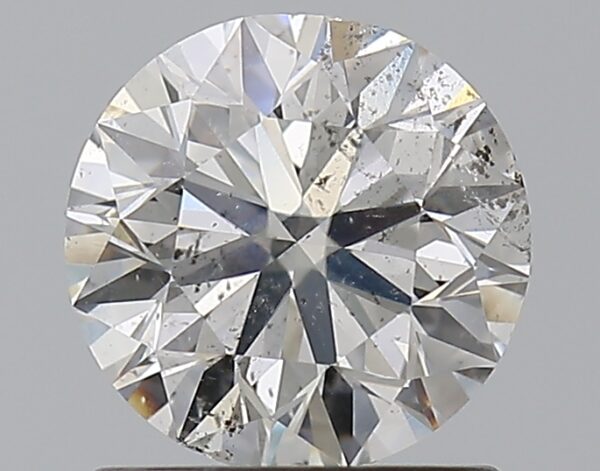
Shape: round
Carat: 1
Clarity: SI2
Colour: F
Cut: EX
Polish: EX
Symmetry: EX
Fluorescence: VSL
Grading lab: IGI
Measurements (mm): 6.33 x 6.25 x 3.99